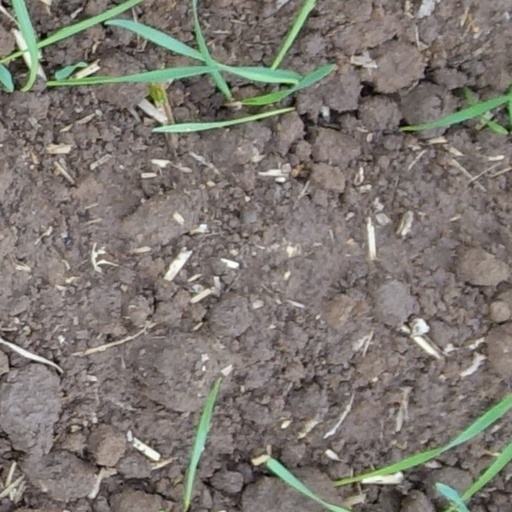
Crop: wheat